Vladimir Popović (politician)

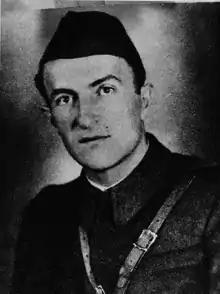
Vladimir Popovic

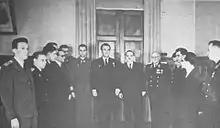
Vladimir Popovic and Molotov in Moscow

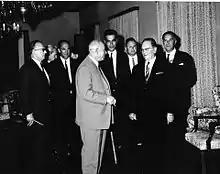
Vladimir Popovic and Josip Broz Tito

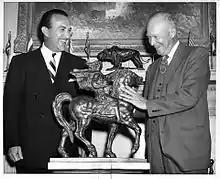
3 November 1956 Washington DC Vladimir Popovic Yugoslav Ambassador to USA presents Dwight Eisenhower, President of the USA, a statuette in bronze by Antun Augustincic Monument of Peace standing in front of the United Nations building in New YorkNY USA

That same year, he represented his fellow students at the World Youth Congress in Paris where he met Josip Broz Tito, then Secretary of the Yugoslav Communist Party. He then joined the Spanish Civil War, reaching the rank of Captain in the Spanish Republican Army. After the Invasion of Yugoslavia in 1941 by the Axis powers, he became a leader of the Yugoslav Partisans forces in Croatia. In 1944, he advanced to the rank of major general, commanding the Partisan Third Army Corps in Bosnia.